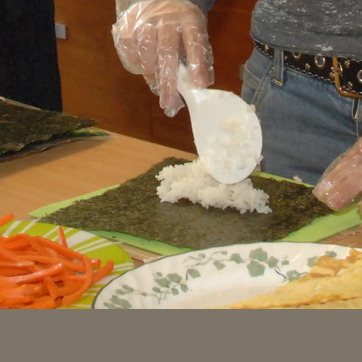
Material: food